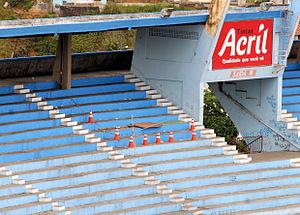
Le stade Octávio-Mangabeira, aussi connu en tant que Fonte Nova, était un stade situé dans la ville de Salvador dans le Bahia au Brésil.